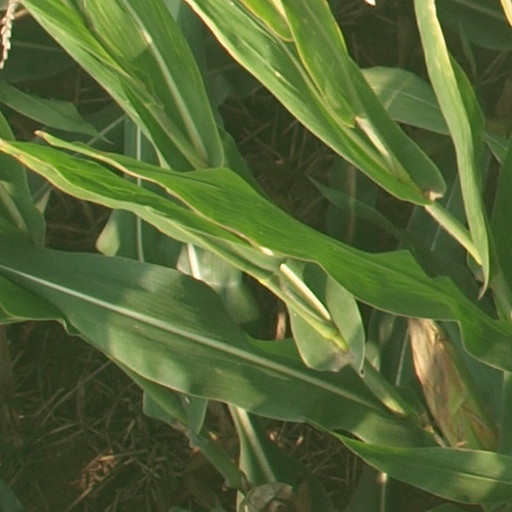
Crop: maize; corn